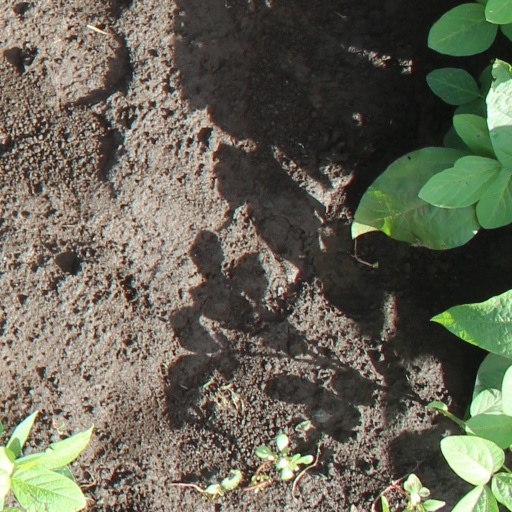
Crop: soybean